Sainte-Foy-de-Belvès

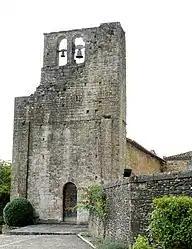
The church in Sainte-Foy-de-Belvès

Sainte-Foy-de-Belvès (literally "Sainte-Foy of Belvès") is a commune in the Dordogne department in Nouvelle-Aquitaine in southwestern France.